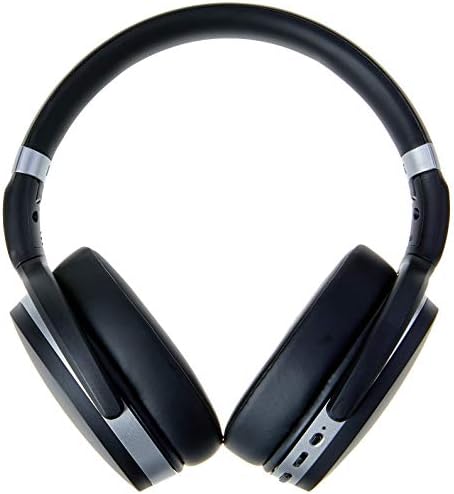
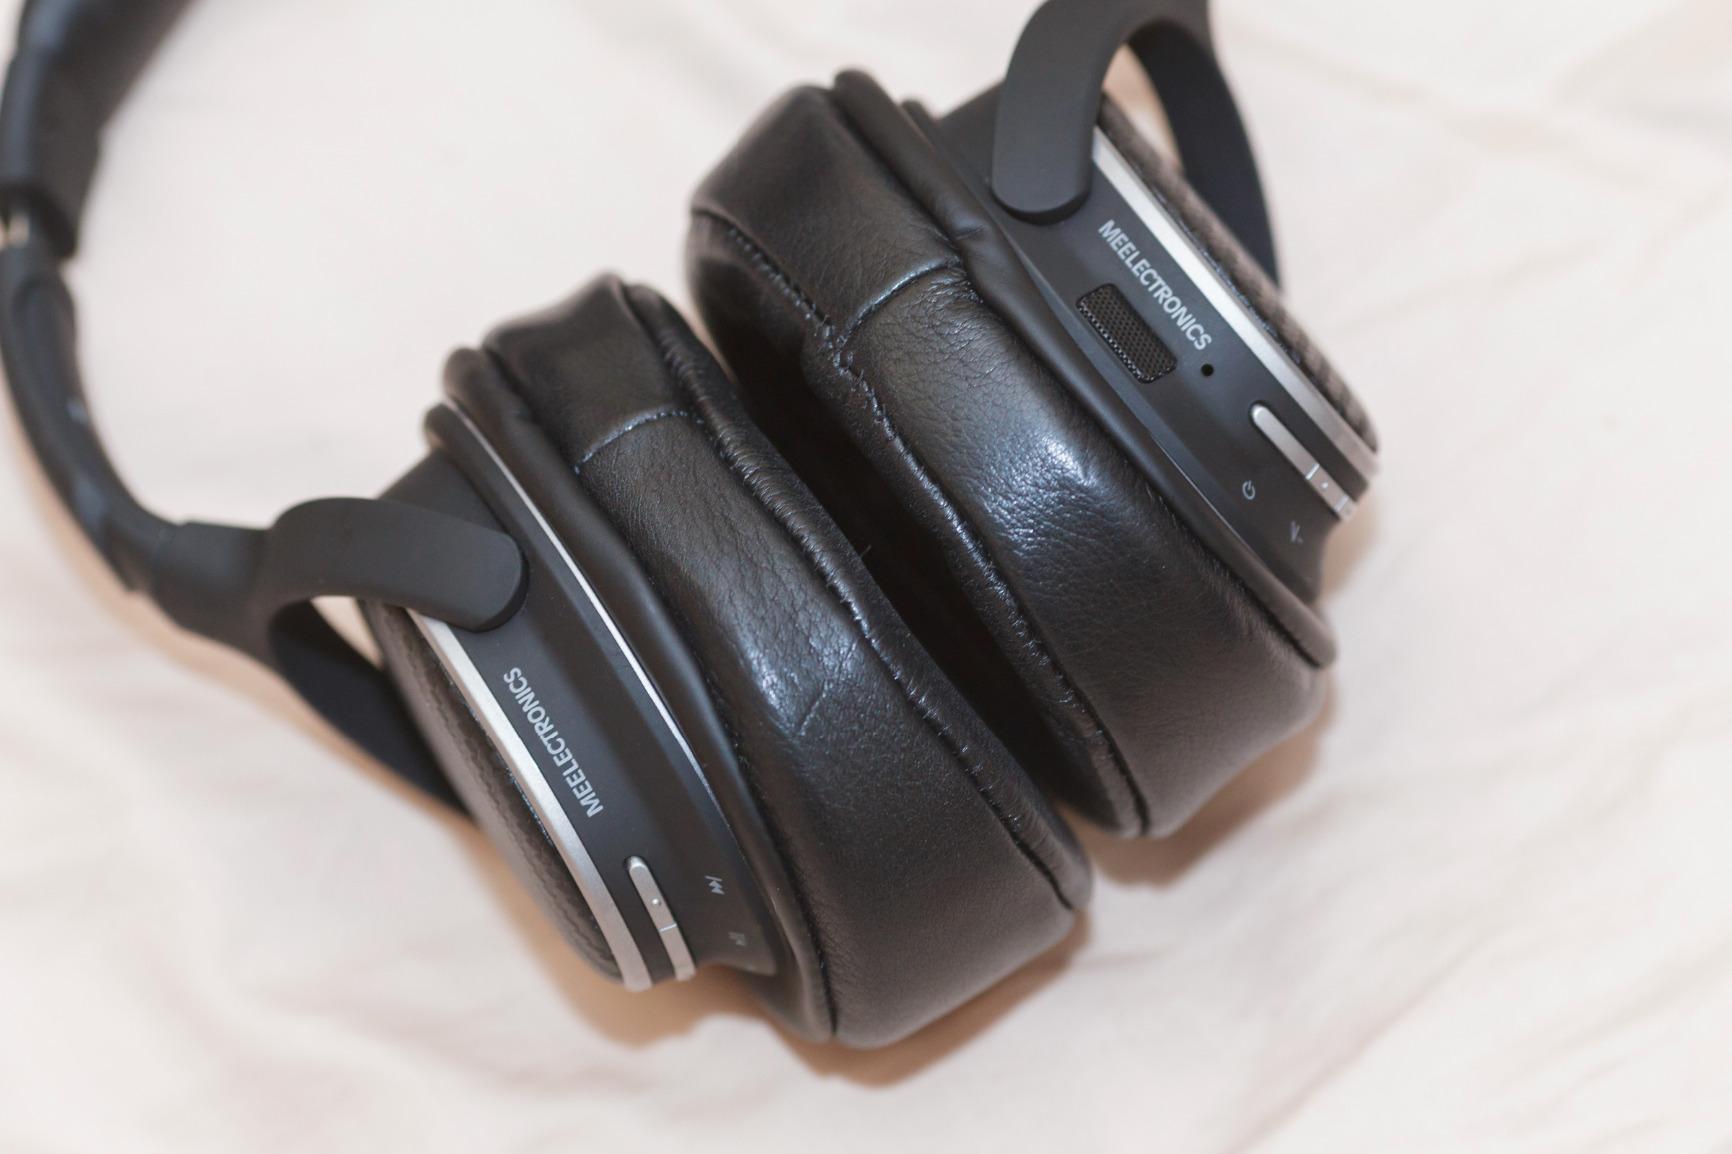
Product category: headphones
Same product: no